Pyotr Ilyich Tchaikovsky

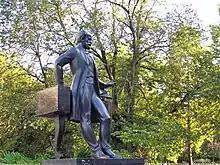
Statue of Tchaikovsky in Simferopol in Crimea

Critical reception to Tchaikovsky's music was varied but also improved over time. Even after 1880, some inside Russia held it suspect for not being nationalistic enough and thought Western European critics lauded it for exactly that reason. There might have been a grain of truth in the latter, according to the musicologist and conductor Leon Botstein, as German critics especially wrote of the "indeterminacy of [Tchaikovsky's] artistic character ... being truly at home in the non-Russian". Of the foreign critics who did not care for his music, Eduard Hanslick lambasted the Violin Concerto as a musical composition "whose stink one can hear" and William Forster Abtrop wrote of the Fifth Symphony, "The furious peroration sounds like nothing so much as a horde of demons struggling in a torrent of brandy, the music growing drunker and drunker. Pandemonium, delirium tremens, raving, and above all, noise worse confounded!"